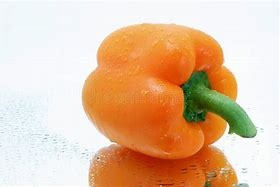
Label: capsicum